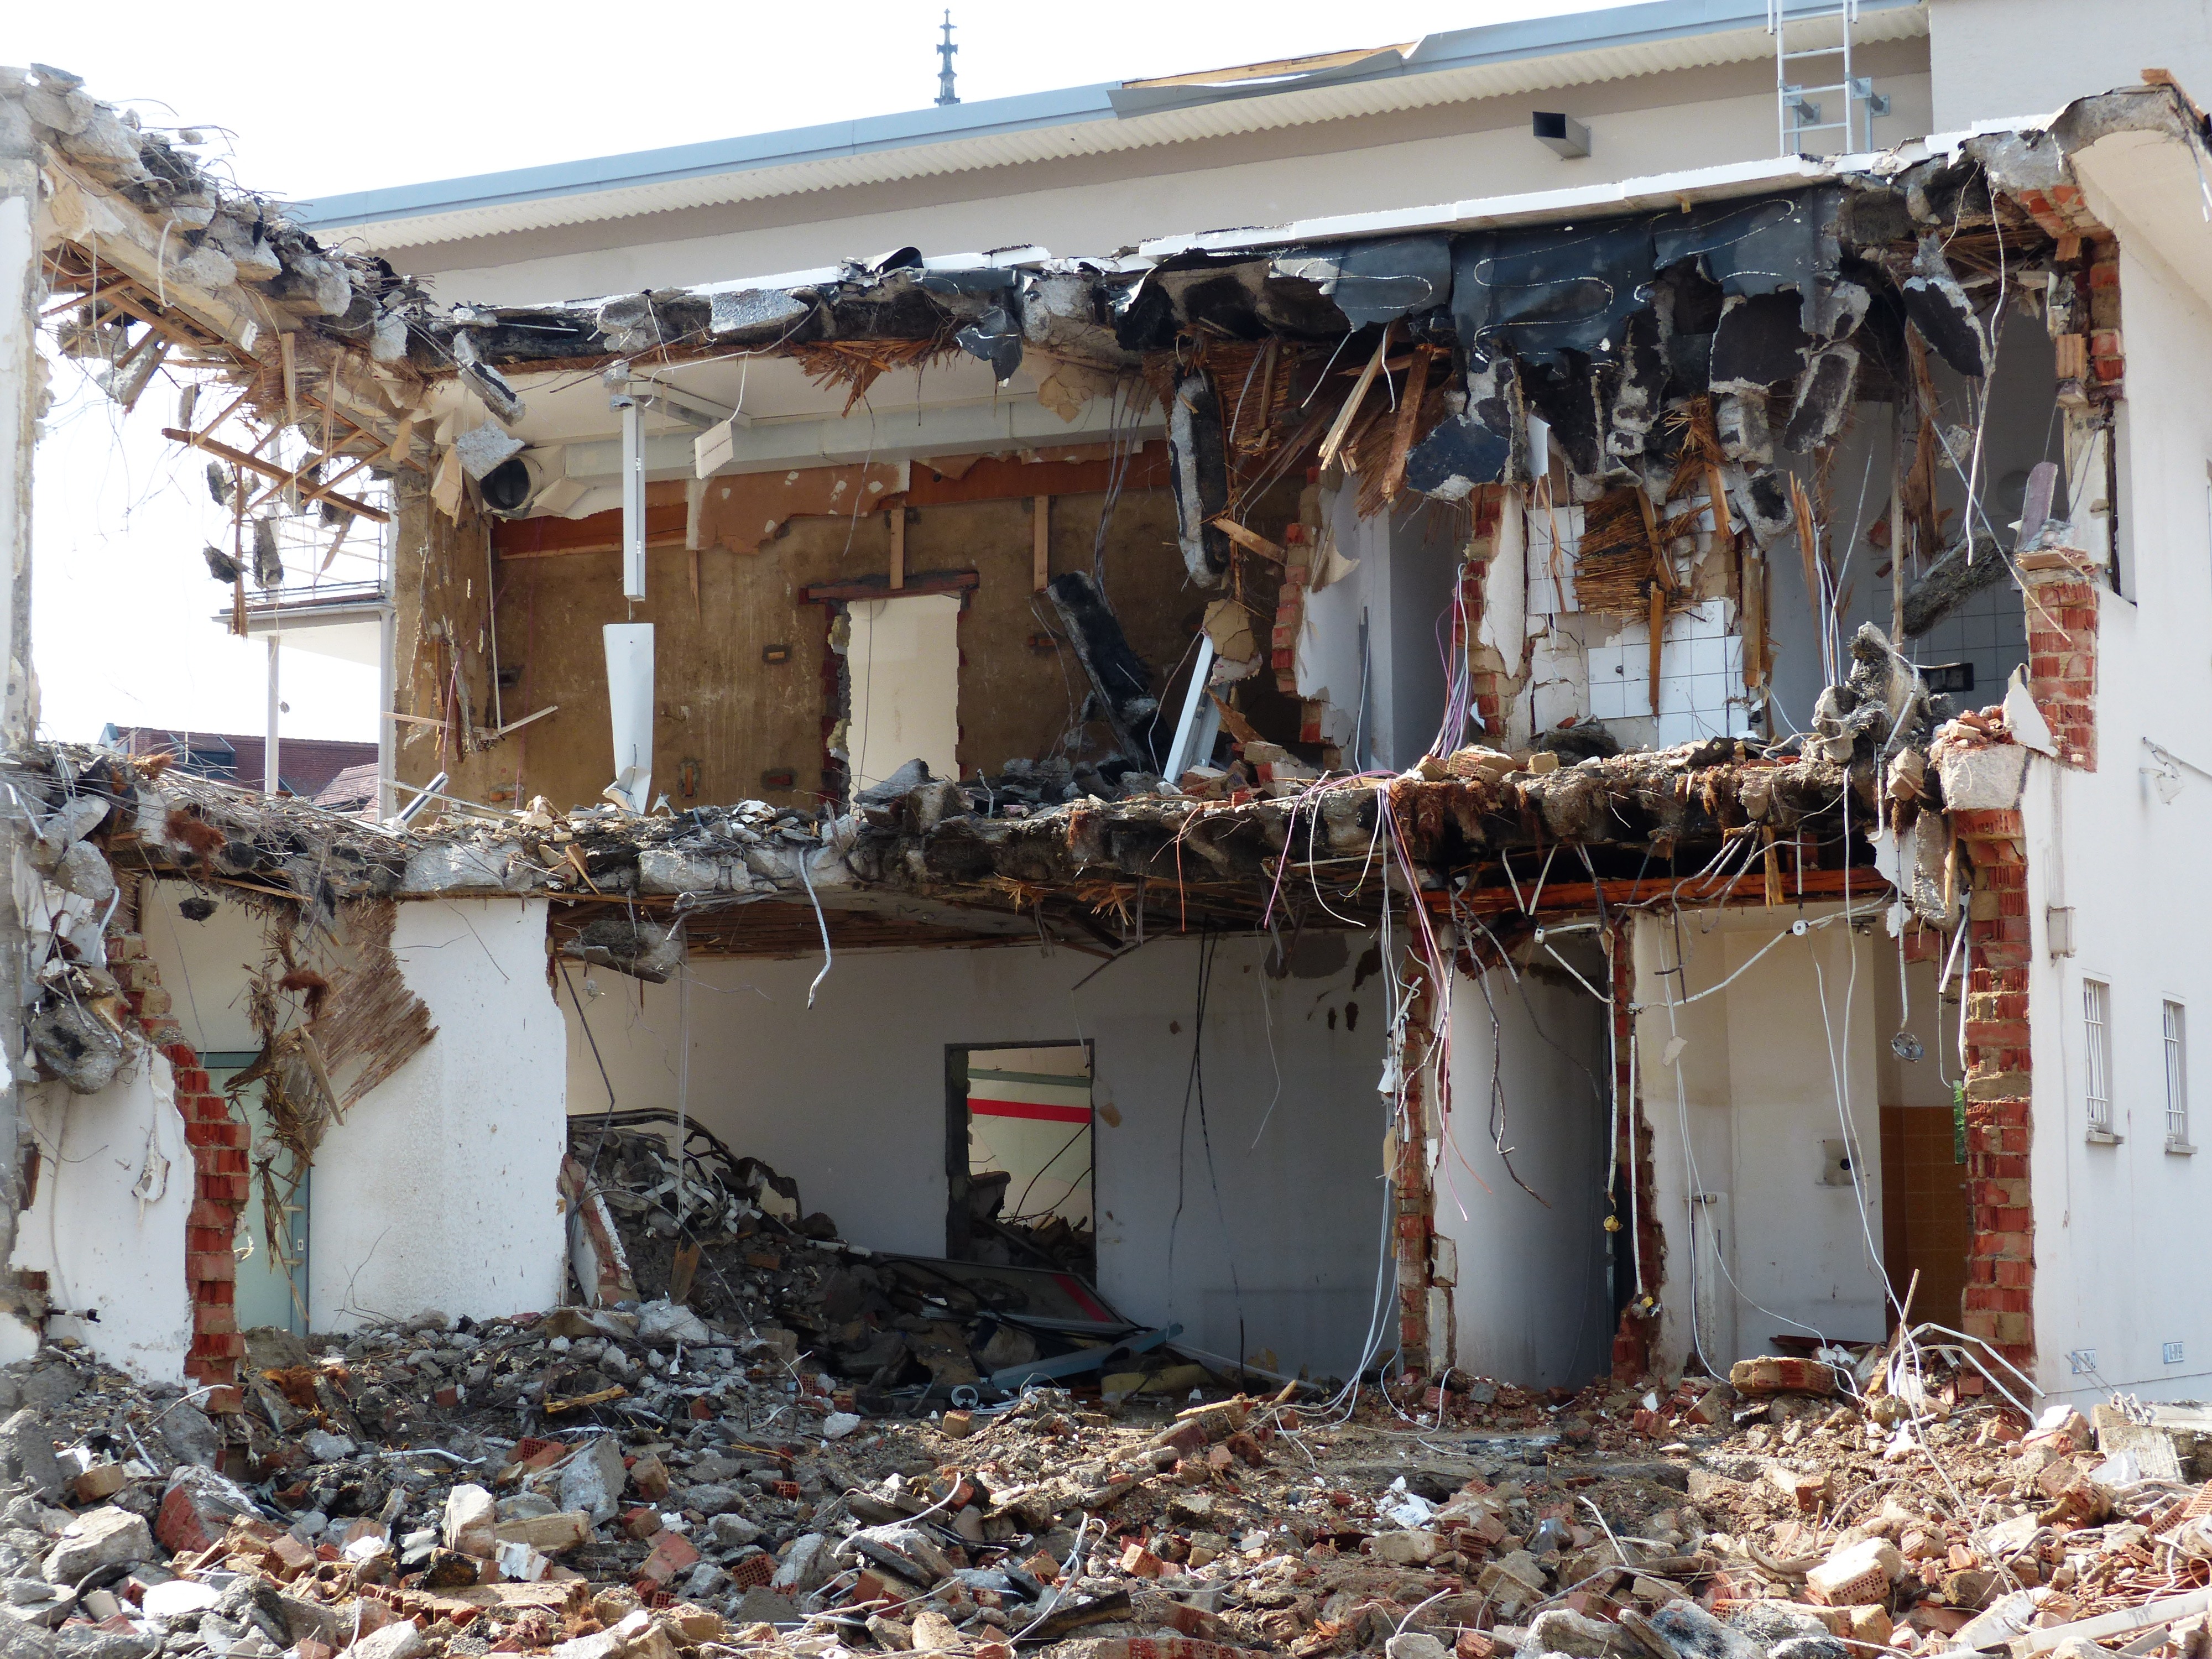
building, home, broken, ruin, destroyed, crash, site, demolition, debris, earthquake, demolished, new beginning, building rubble, geological phenomenon